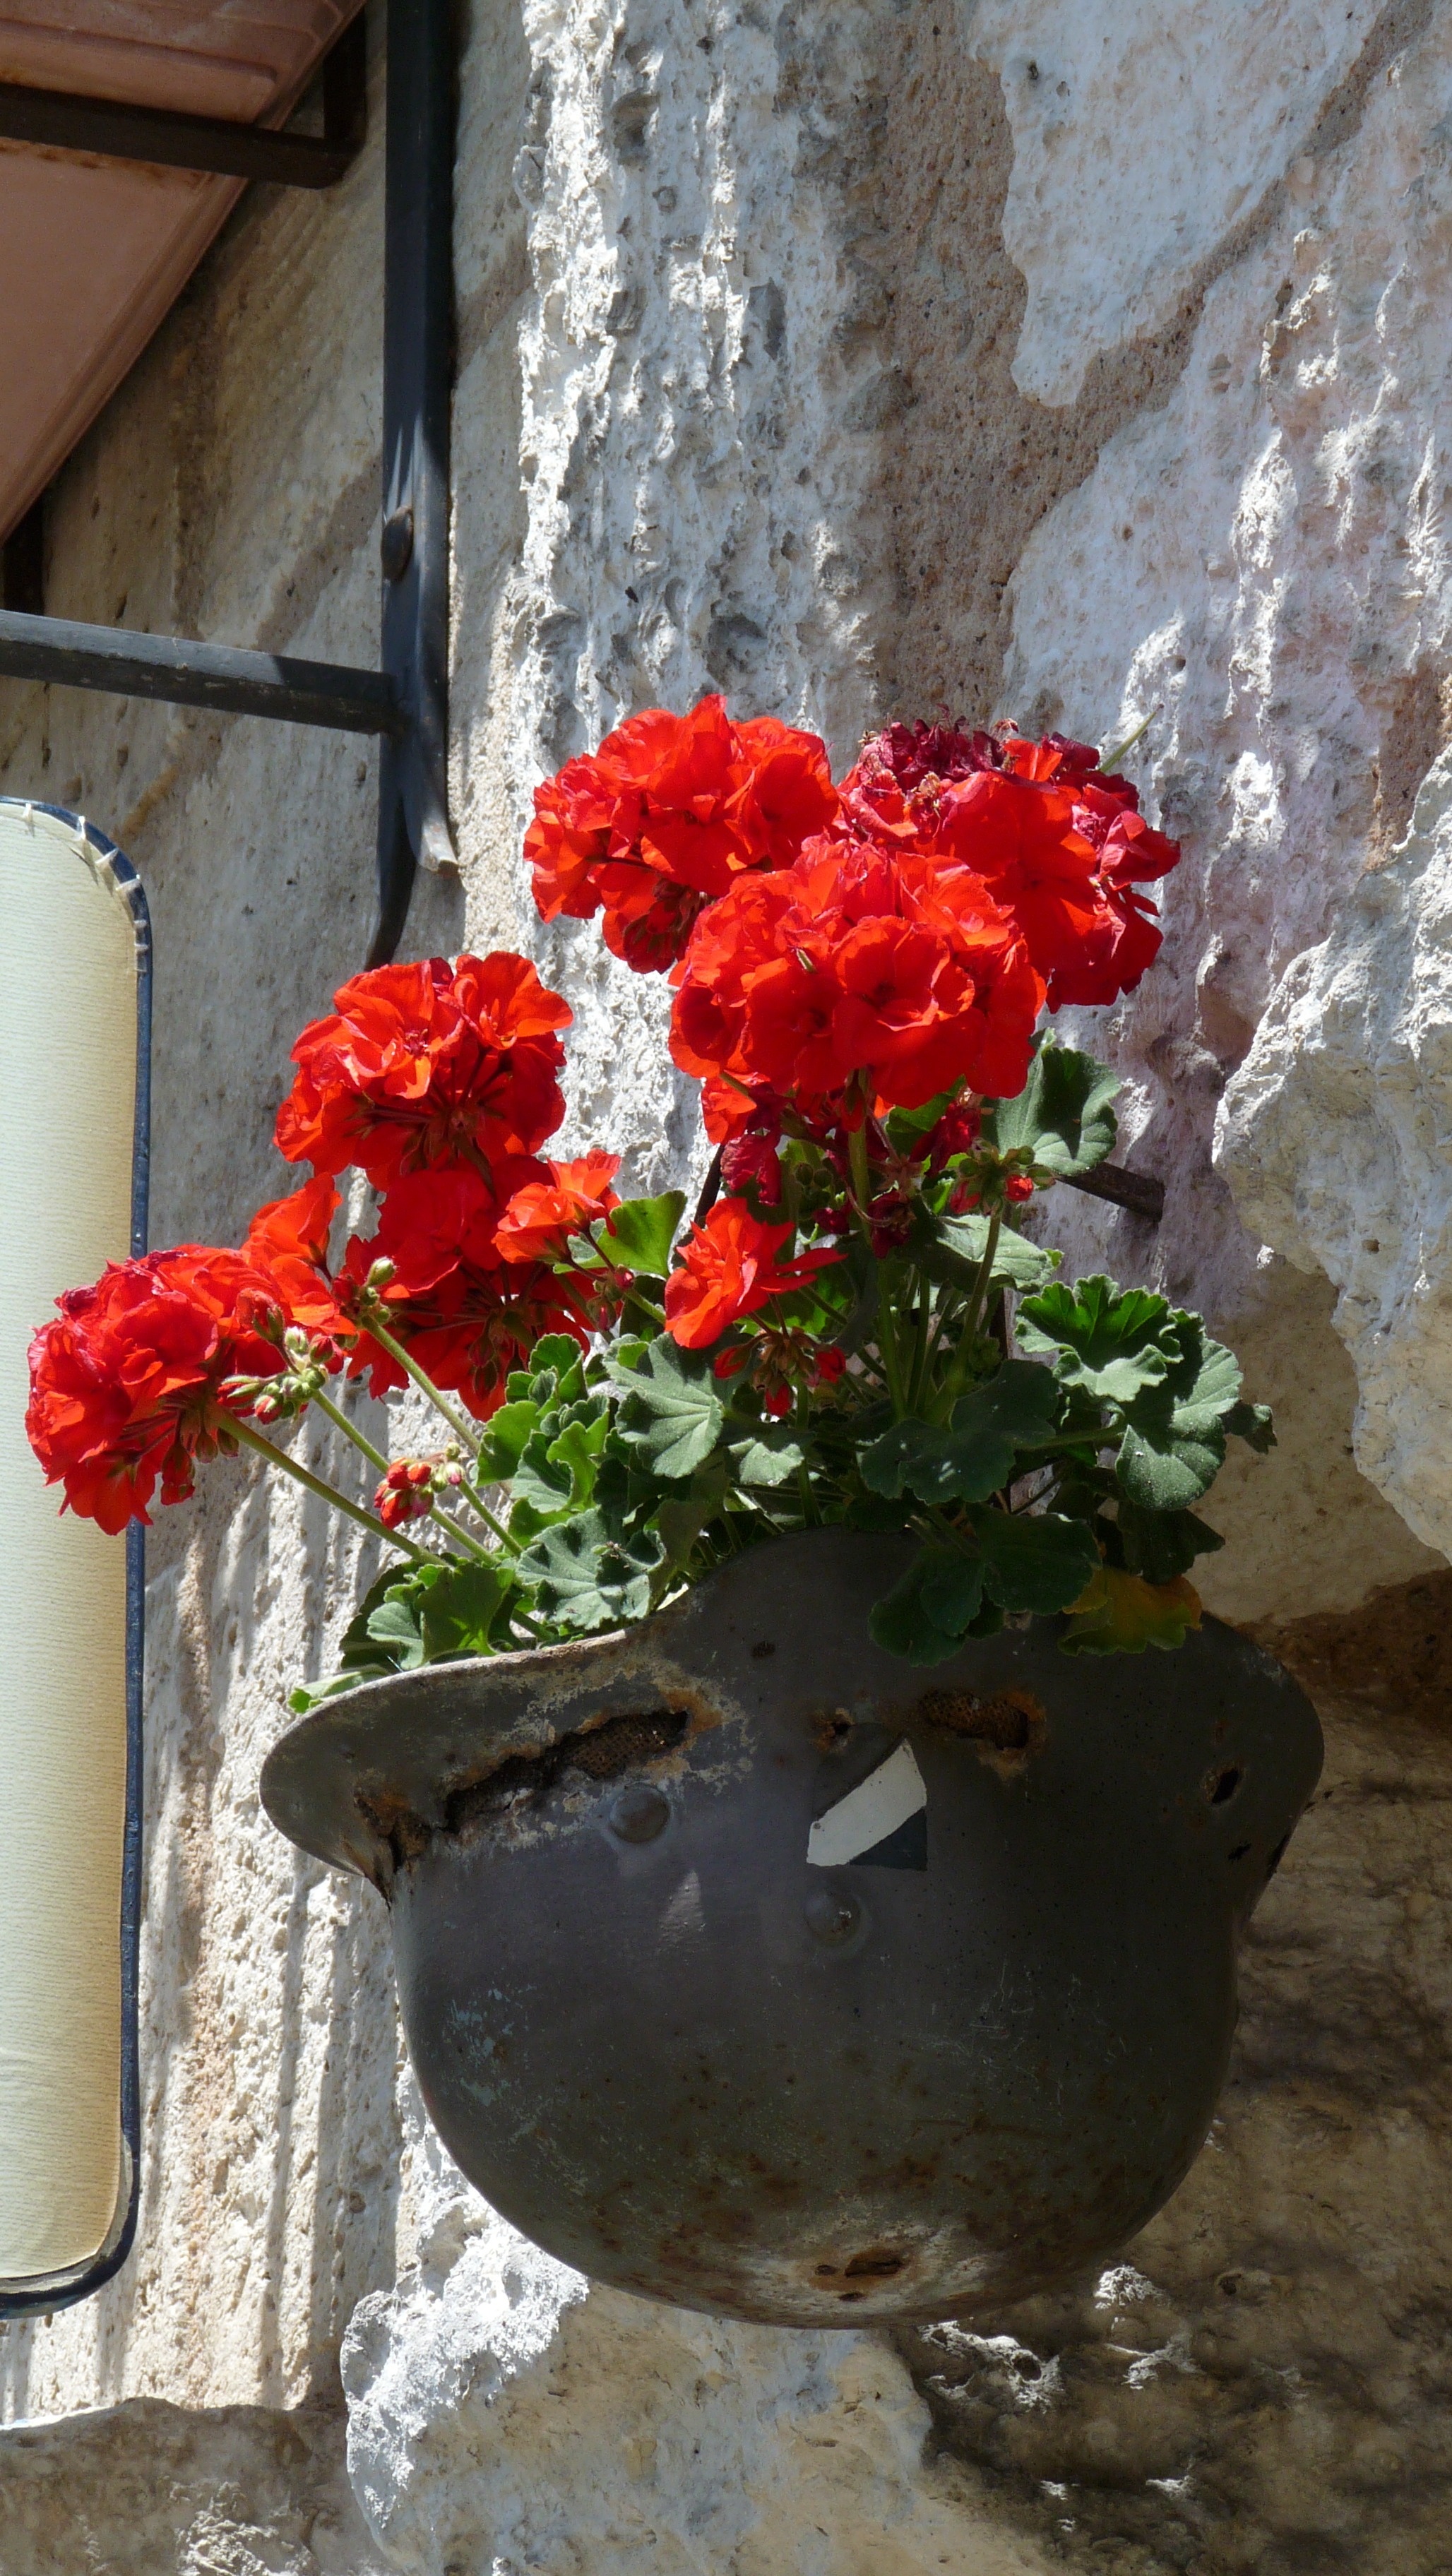
plant, flower, red, peace, flora, geranium, helmet, floristry, flowering plant, land plant